Oelandocaris

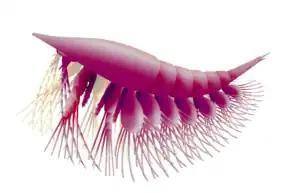
Reconstruction of "Oelandocaris"

"Oelandocaris" has a large head shield making up roughly one half of its body length. This head shield is slightly arched, flattening towards the sides (with a slight rise above the mandibles), with a long rostrum at the tip. The back of the shield is straight, but not especially distinct from the first trunk segment. The top of the shield is smooth, with it covering all head segments. Below it, a probable median eye is preserved as a pair of blisters, with a slightly bulged organ leading to the hypostome. This hypostome is rectangular and around half the length of the shield, with the mouth located below its posterior margin and likely overhung by it. This mouth also seems to preserve a membranous “lip”, although this is only seen in the earliest stages. No sternite is preserved on the first segment, although this sternal area may be slightly more sclerotised, with the sternites narrowing towards the posterior which suggests the stomach was likely within the head. Spines protrude from the back corners of the head shield, varying in length from small projections to being very conspicuous. The body is composed of six tergites, the first five with a biramous limb pair and the sixth, posteriormost segment being cylindrical and lacking limbs. These tergites also have spines on the sides of the backwards margin, pointing towards the tail, slowly decreasing in size posteriorly. The tergites are U-shaped in cross-section, with slight overlap between anterior and posterior margins and spines near the back of each. The tail segment is conical and elongated, likely being a telson due to an anal opening being found near its tip. This segment also has a flattened ventral side, with an indentation near the anterior. "Oelandocaris" is known from seven specimens, all from the Orsten lägerstatte. The original specimen only preserved the body, however more complete specimens including limbs have been found, alongside several being of earlier life stages, with one even being from a stage where the rostrum had not developed yet.